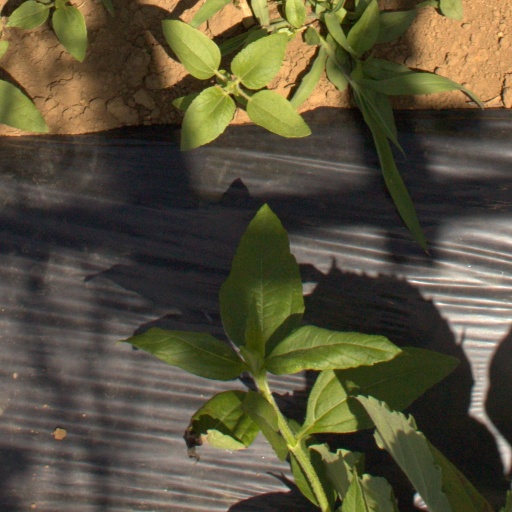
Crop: Jerusalem artichoke